Kristoffer Ajer

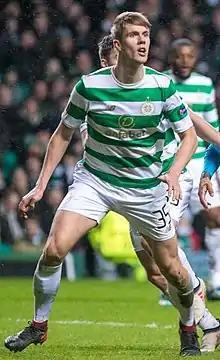
Ajer playing for Celtic in 2018

In early January 2016, Ajer had a one-week trial with Scottish club Celtic. On 17 February 2016, he signed a four-year contract with Celtic and joined the club in June 2016 for a fee which could rise up to £650,000. He was loaned to Kilmarnock in January 2017 and returned to his parent club to become a mainstay in central defence. On 14 May 2018, Ajer penned a new four-year deal with Celtic. On 30 August, Ajer scored his first goal for Celtic in a 3–0 win against FK Sūduva.